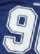
Number: 9